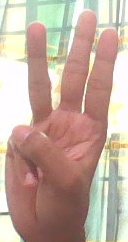
ASL sign: W